Caterina di Guisa

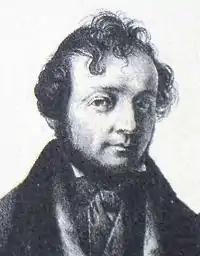
Domenico Reina, the first Enrico

A party is going on in a gallery of the Louvre (chorus: "Lo vedeste? – Il Dio parea" / "Did you see him? – He acted as a God"). San Megrino and some members of the League are present. San Megrino courts the Duchess Caterina: he has fallen in love with her, although she is the wife of his enemy, the Duke of Guise. Caterina is frightened but returns the attentions of San Megrino (duet: "Non fuggirmi: in me destasti" / "Do not shun me: you aroused in me"). When they leave, Caterina loses a handkerchief; the Duke picks it up, but he thinks that it was lost by San Megrino going away and suspects that there can be a relation between him and the Duchess (aria: "Grave, tremendo arcano" / "Grave, terrible secret"). Later the Duke encounters San Megrino and they accuse each other of plotting against the King (duet: "Pera chi vuol turbarla" / "May die who wants to break the peace"). San Megrino challenges his rival to a duel, but the Duke, considering himself of a higher rank, does not accept.